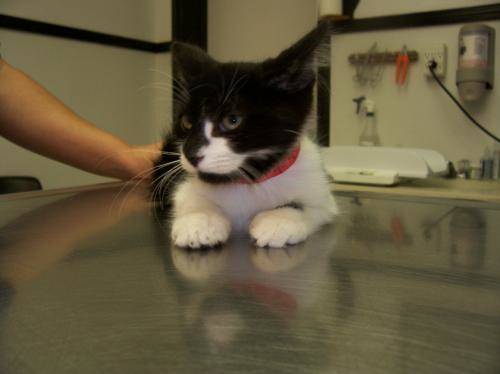
Label: cat